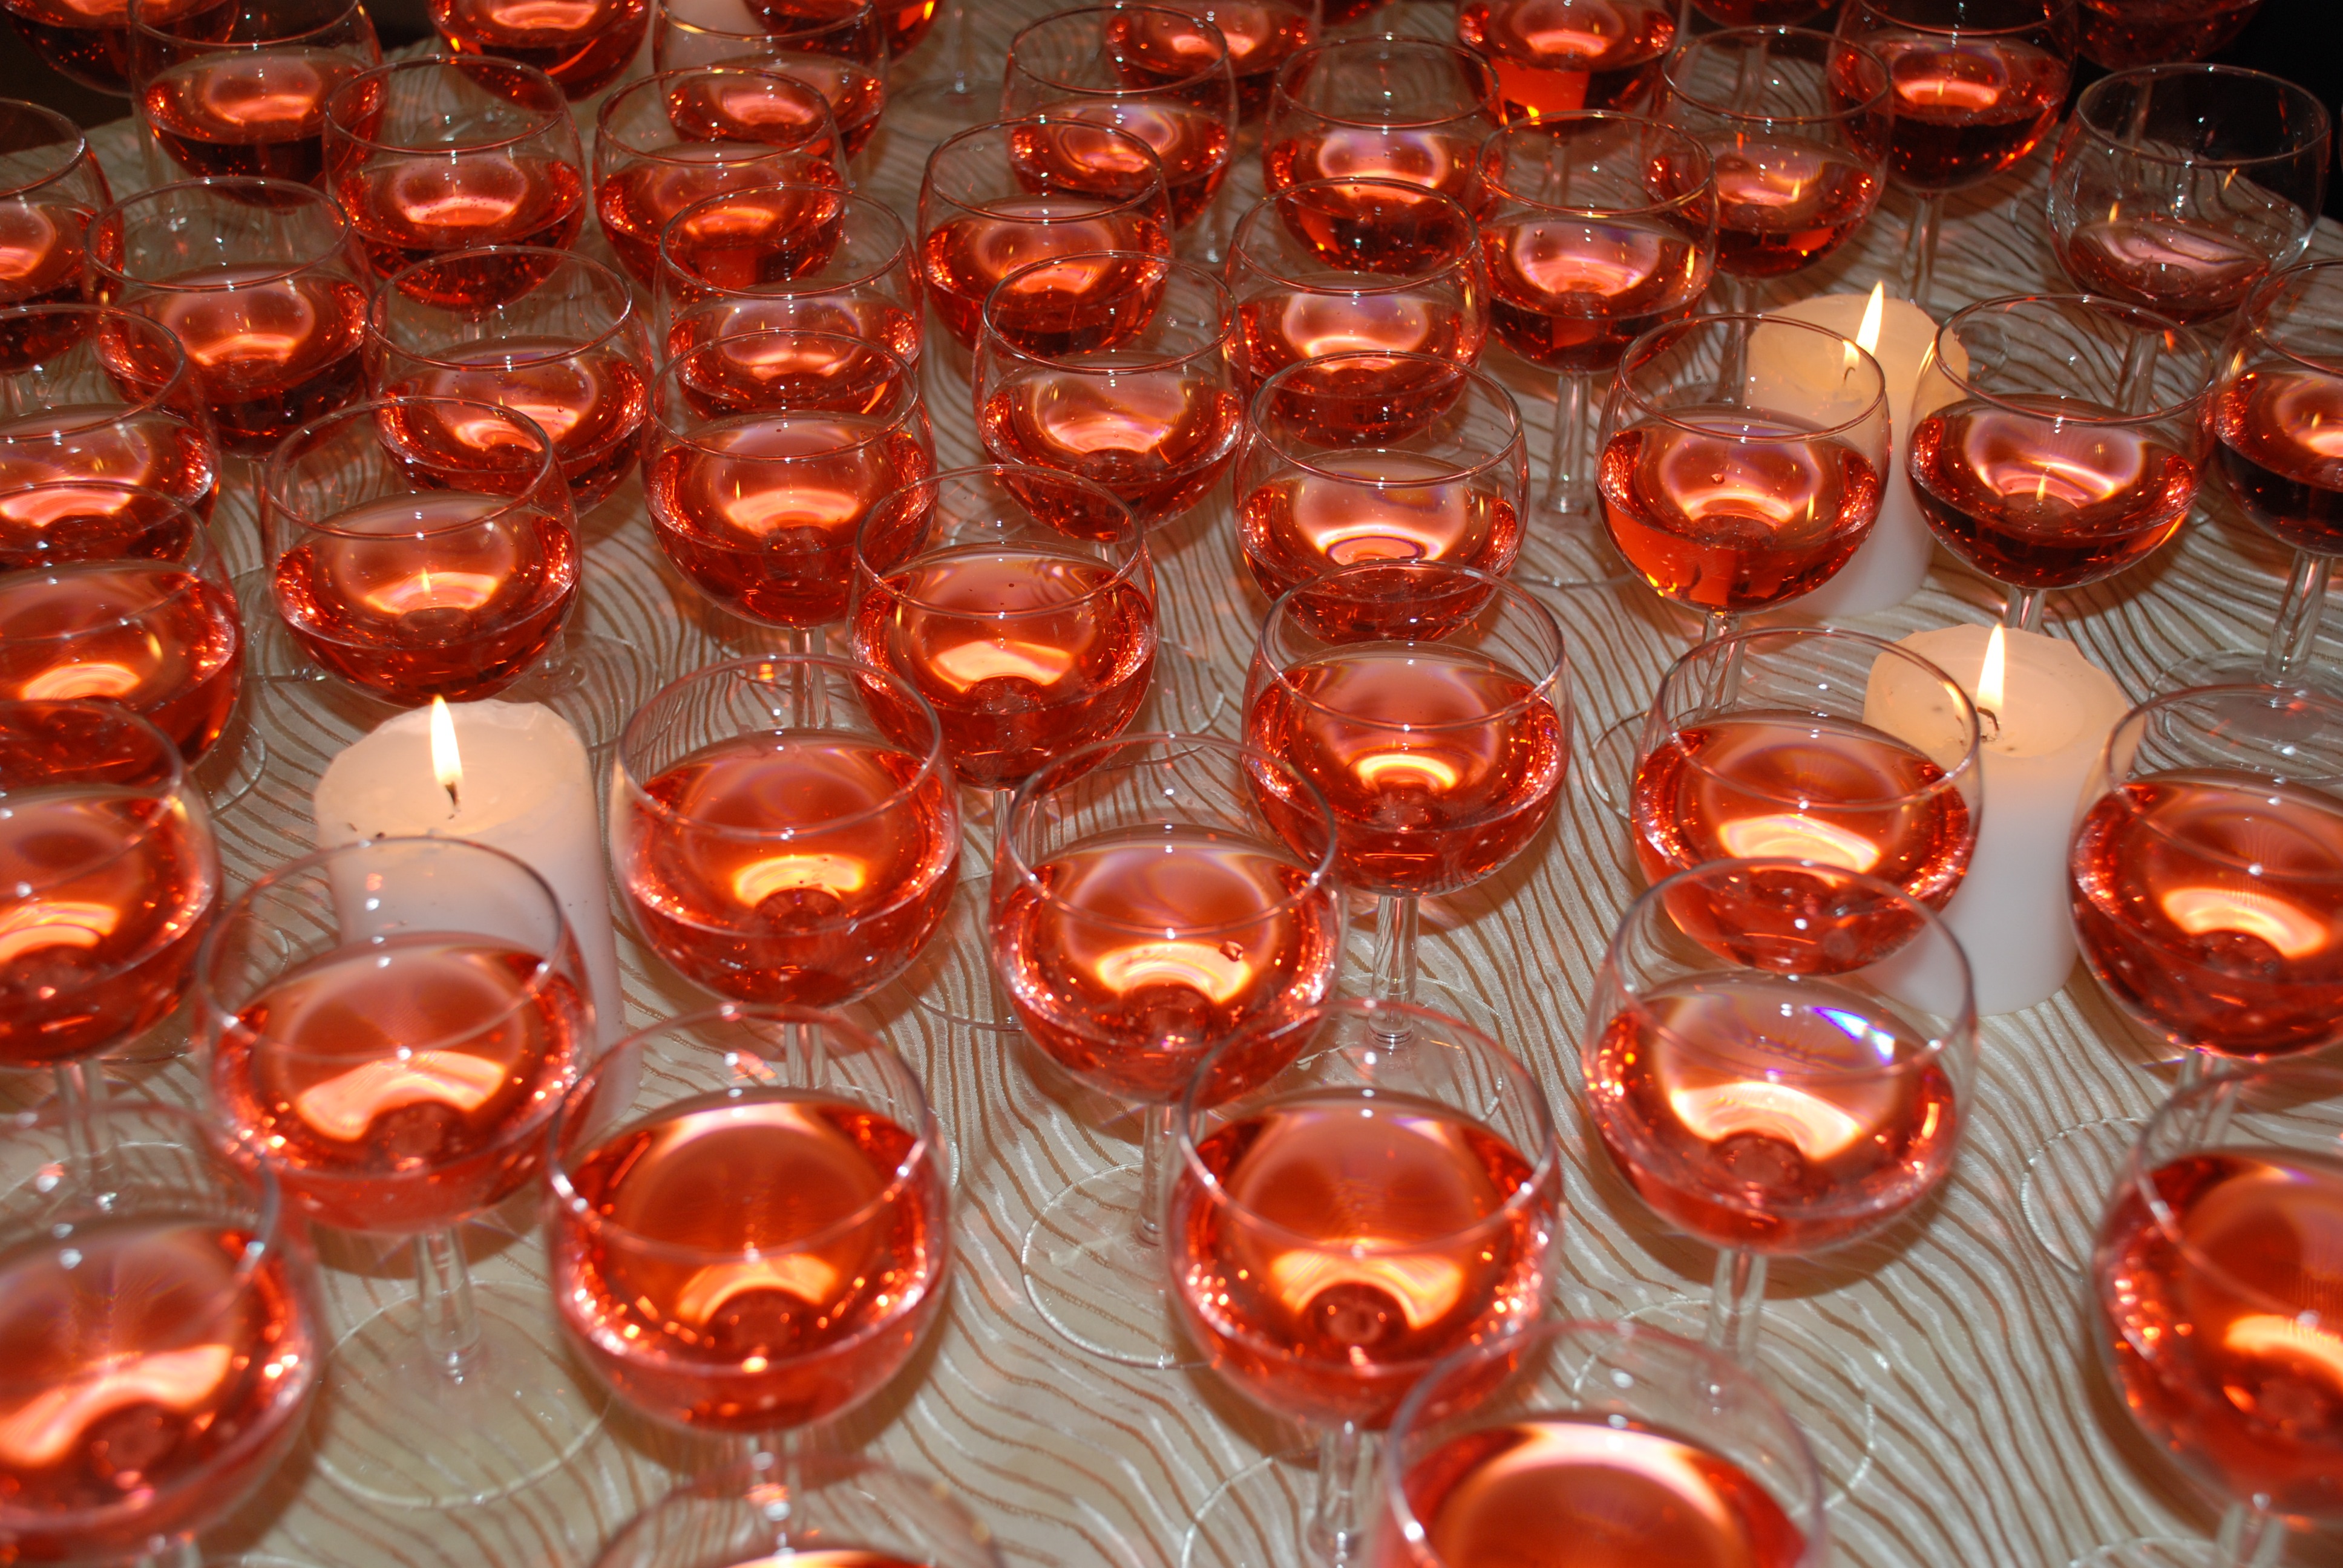
cold, glass, restaurant, food, red, produce, drink, alcohol, alcoholic, art, glasses, margarita, drinks, aromatic